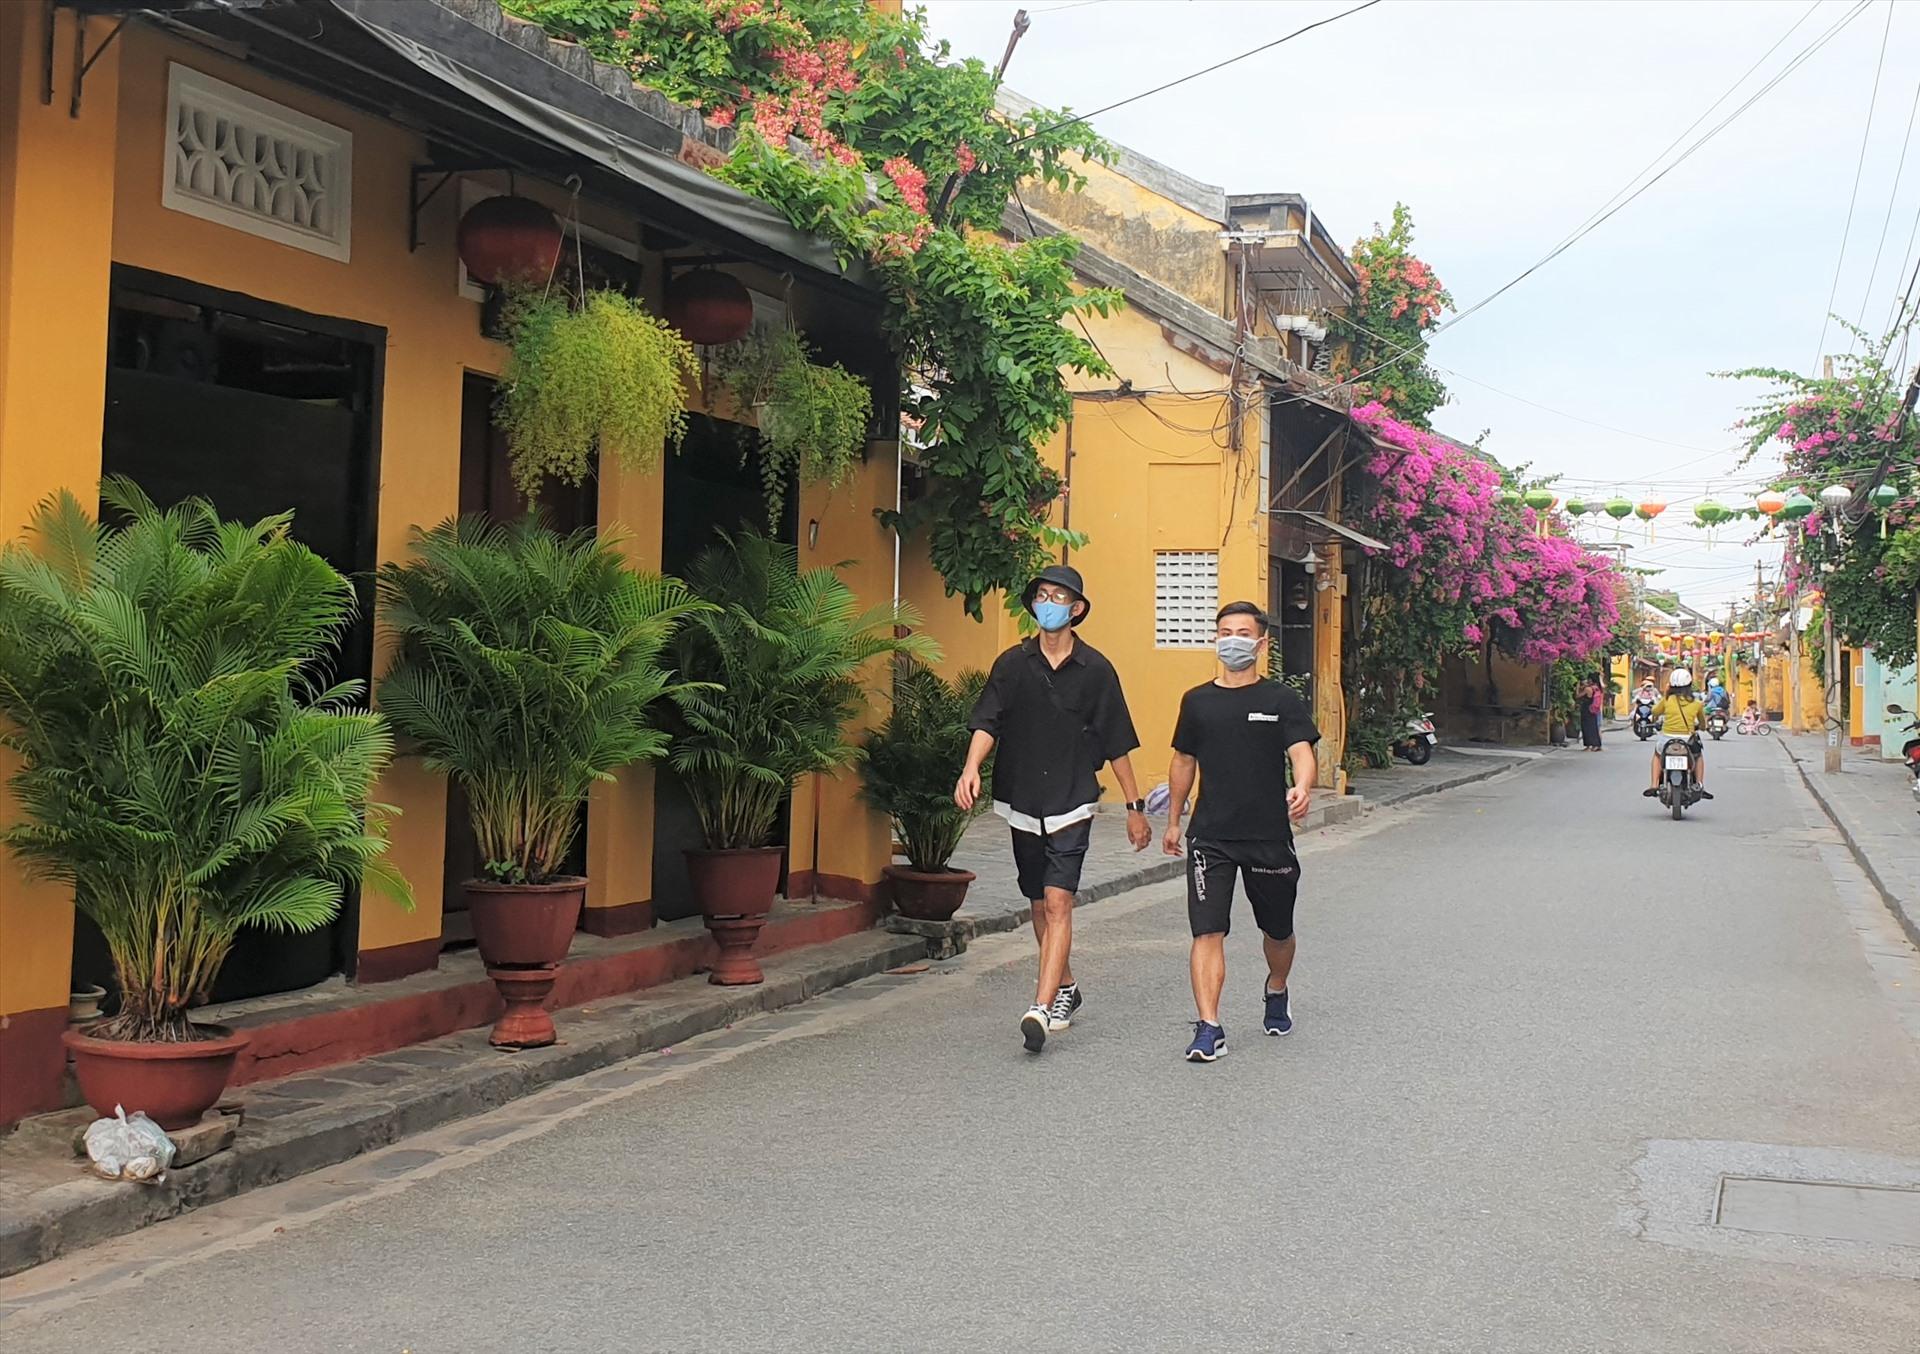
hai người đàn ông đang di chuyển ở trên con phố